Allan Ray

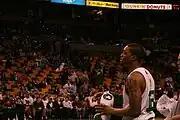
Ray during a game with the Celtics

Ray was not selected in the 2006 NBA draft, surprising many Big East fans and some NBA experts. On July 6, 2006, he was signed as a free agent by the Boston Celtics. Ray was sent to the D-League Austin Toros, but was recalled after just two games there. He led the Toros in scoring in both games he played for them. During the last two months of the season, Ray began receiving extended playing time with the Celtics, and had two 22-point games and three others where he scored 20, 18 and 17 points. Ray was also fourth among rookies in three-point percentage. Despite a seemingly bright future in Boston, Ray agreed to terms on a $2 million contract to play in Italy, instead of having the Celtics pick up his $687,456 option.